First Italian War of Independence

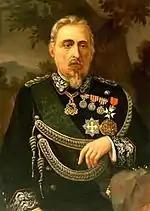
General Giovanni Durando, commander of the ex-Papal regulars

While Charles Albert was fighting in the Quadrilateral, another conflict took place in parallel in Veneto, which remained completely separate from the Piedmontese campaign. The government of the Republic of San Marco barely managed to keep the various local committees co-ordinated. Searching for a commander to organise their troops, they obtained the Piedmontese general Alberto La Marmora.